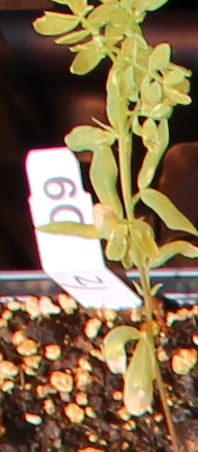
Label: Lentil